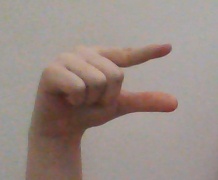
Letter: dal